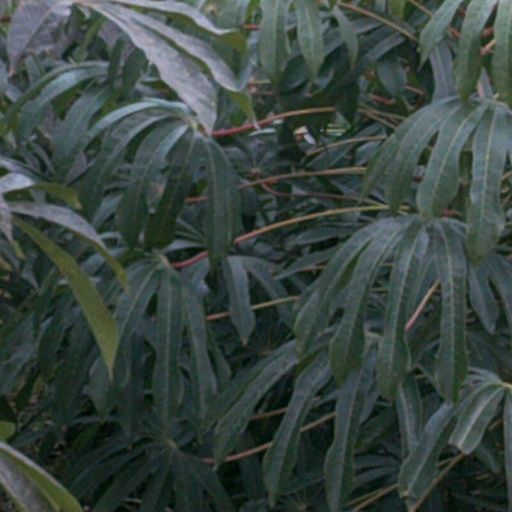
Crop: cassava